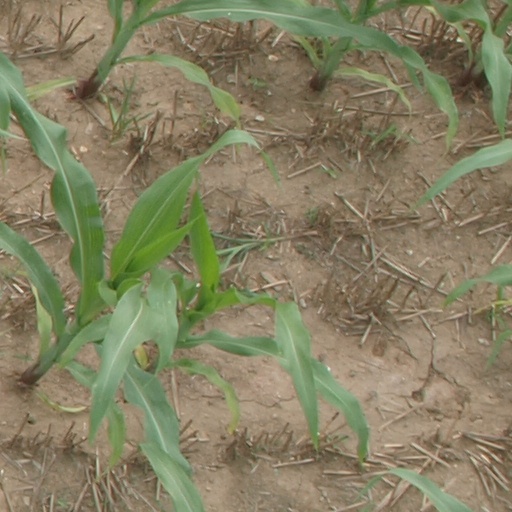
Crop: maize; corn